List of mayors of Portsmouth

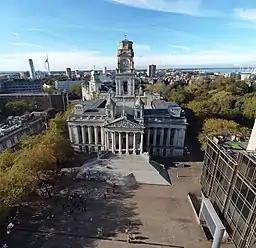
The seat of The Lord Mayor and The City Council, The Guildhall.

The Lord Mayor’s official seat is The Guildhall, Guildhall Square, in which he has a suite of rooms, located on the second floor, which include the Lord Mayor's office and parlour, antechamber, Banqueting room and The Lady Mayoress' Parlour. The city’s royal charters, the three maces, gifts to the city and the civic silver collection are also on display there.